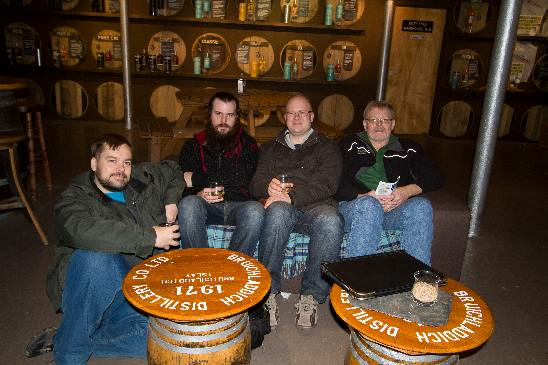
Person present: Yes